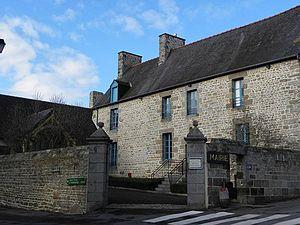
Mairie de Tremblay (35)
Tremblay est une ancienne commune française située dans le département d'Ille-et-Vilaine en région Bretagne, peuplée de 1 517 habitants. Le 1ᵉʳ janvier 2019, elle a fusionné avec Antrain, La Fontenelle et Saint-Ouen-la-Rouërie pour former la commune de Val-Couesnon.